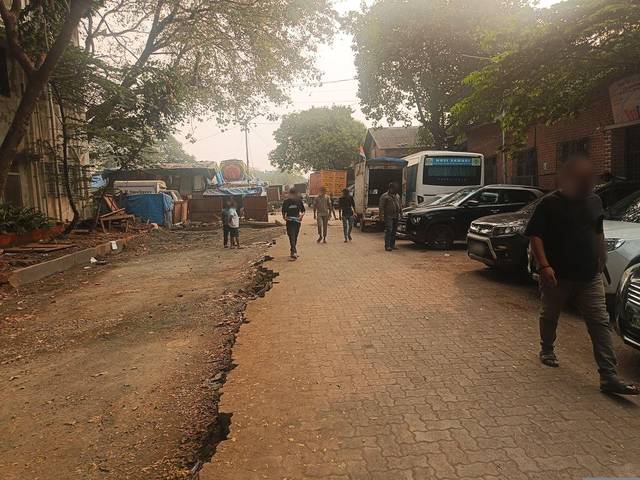
Region: India
Coordinates: 18.955, 72.84